Alagappa Chettiar College of Engineering and Technology

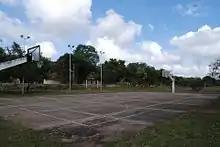
Basket Ball Ground in Campus

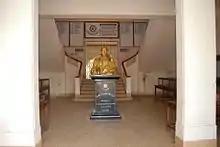
Founder Alagappa Chettiar Statue at Administrative Block

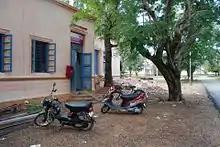
Post Office in Campus

To encourage the students in extra curricular activities various associations are functioning in the campus, including fine arts association, Tamil mandram and more.